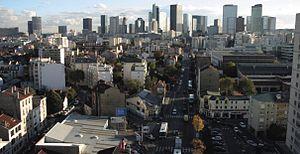
Courbevoie est une commune française située dans le département des Hauts-de-Seine en région Île-de-France, à l'ouest de Paris, sur la rive gauche de la Seine.
La place de Belgique est un carrefour important situé à La Garenne-Colombes, au nord du quartier d'affaires de La Défense. Elle porte ce nom depuis 1937, date à laquelle l'Amicale Franco-Belge de l'Ouest Parisien fit la demande d'attribuer le nom de ''place de Belgique'' au rond-point de Charlebourg.
L'Établissement public d'aménagement de la Défense Seine Arche est un établissement public à caractère industriel et commercial créé le 2 juillet 2010 à la suite de la fusion de l'Établissement public pour l'aménagement de la région de la Défense et l'Établissement public d'aménagement Seine-Arche. Sa mission est d'aménager le site de la Défense pour le compte de l'État et des collectivités locales concernées. Le territoire couvert par l'EPADESA fait l'objet d'une opération d'intérêt national concernant une partie du territoire des communes de Courbevoie, La Garenne-Colombes, Nanterre et Puteaux, à l'ouest de Paris, dans le département des Hauts-de-Seine. Situé dans le prolongement de l'axe historique, ce secteur de 564 hectares est au début du XXIᵉ siècle un centre économique d'envergure internationale.
La Garenne-Colombes, également nommée localement La Garenne, est une commune française située dans le département des Hauts-de-Seine en région Île-de-France.